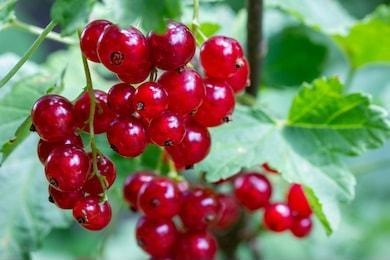
Label: redcurrant